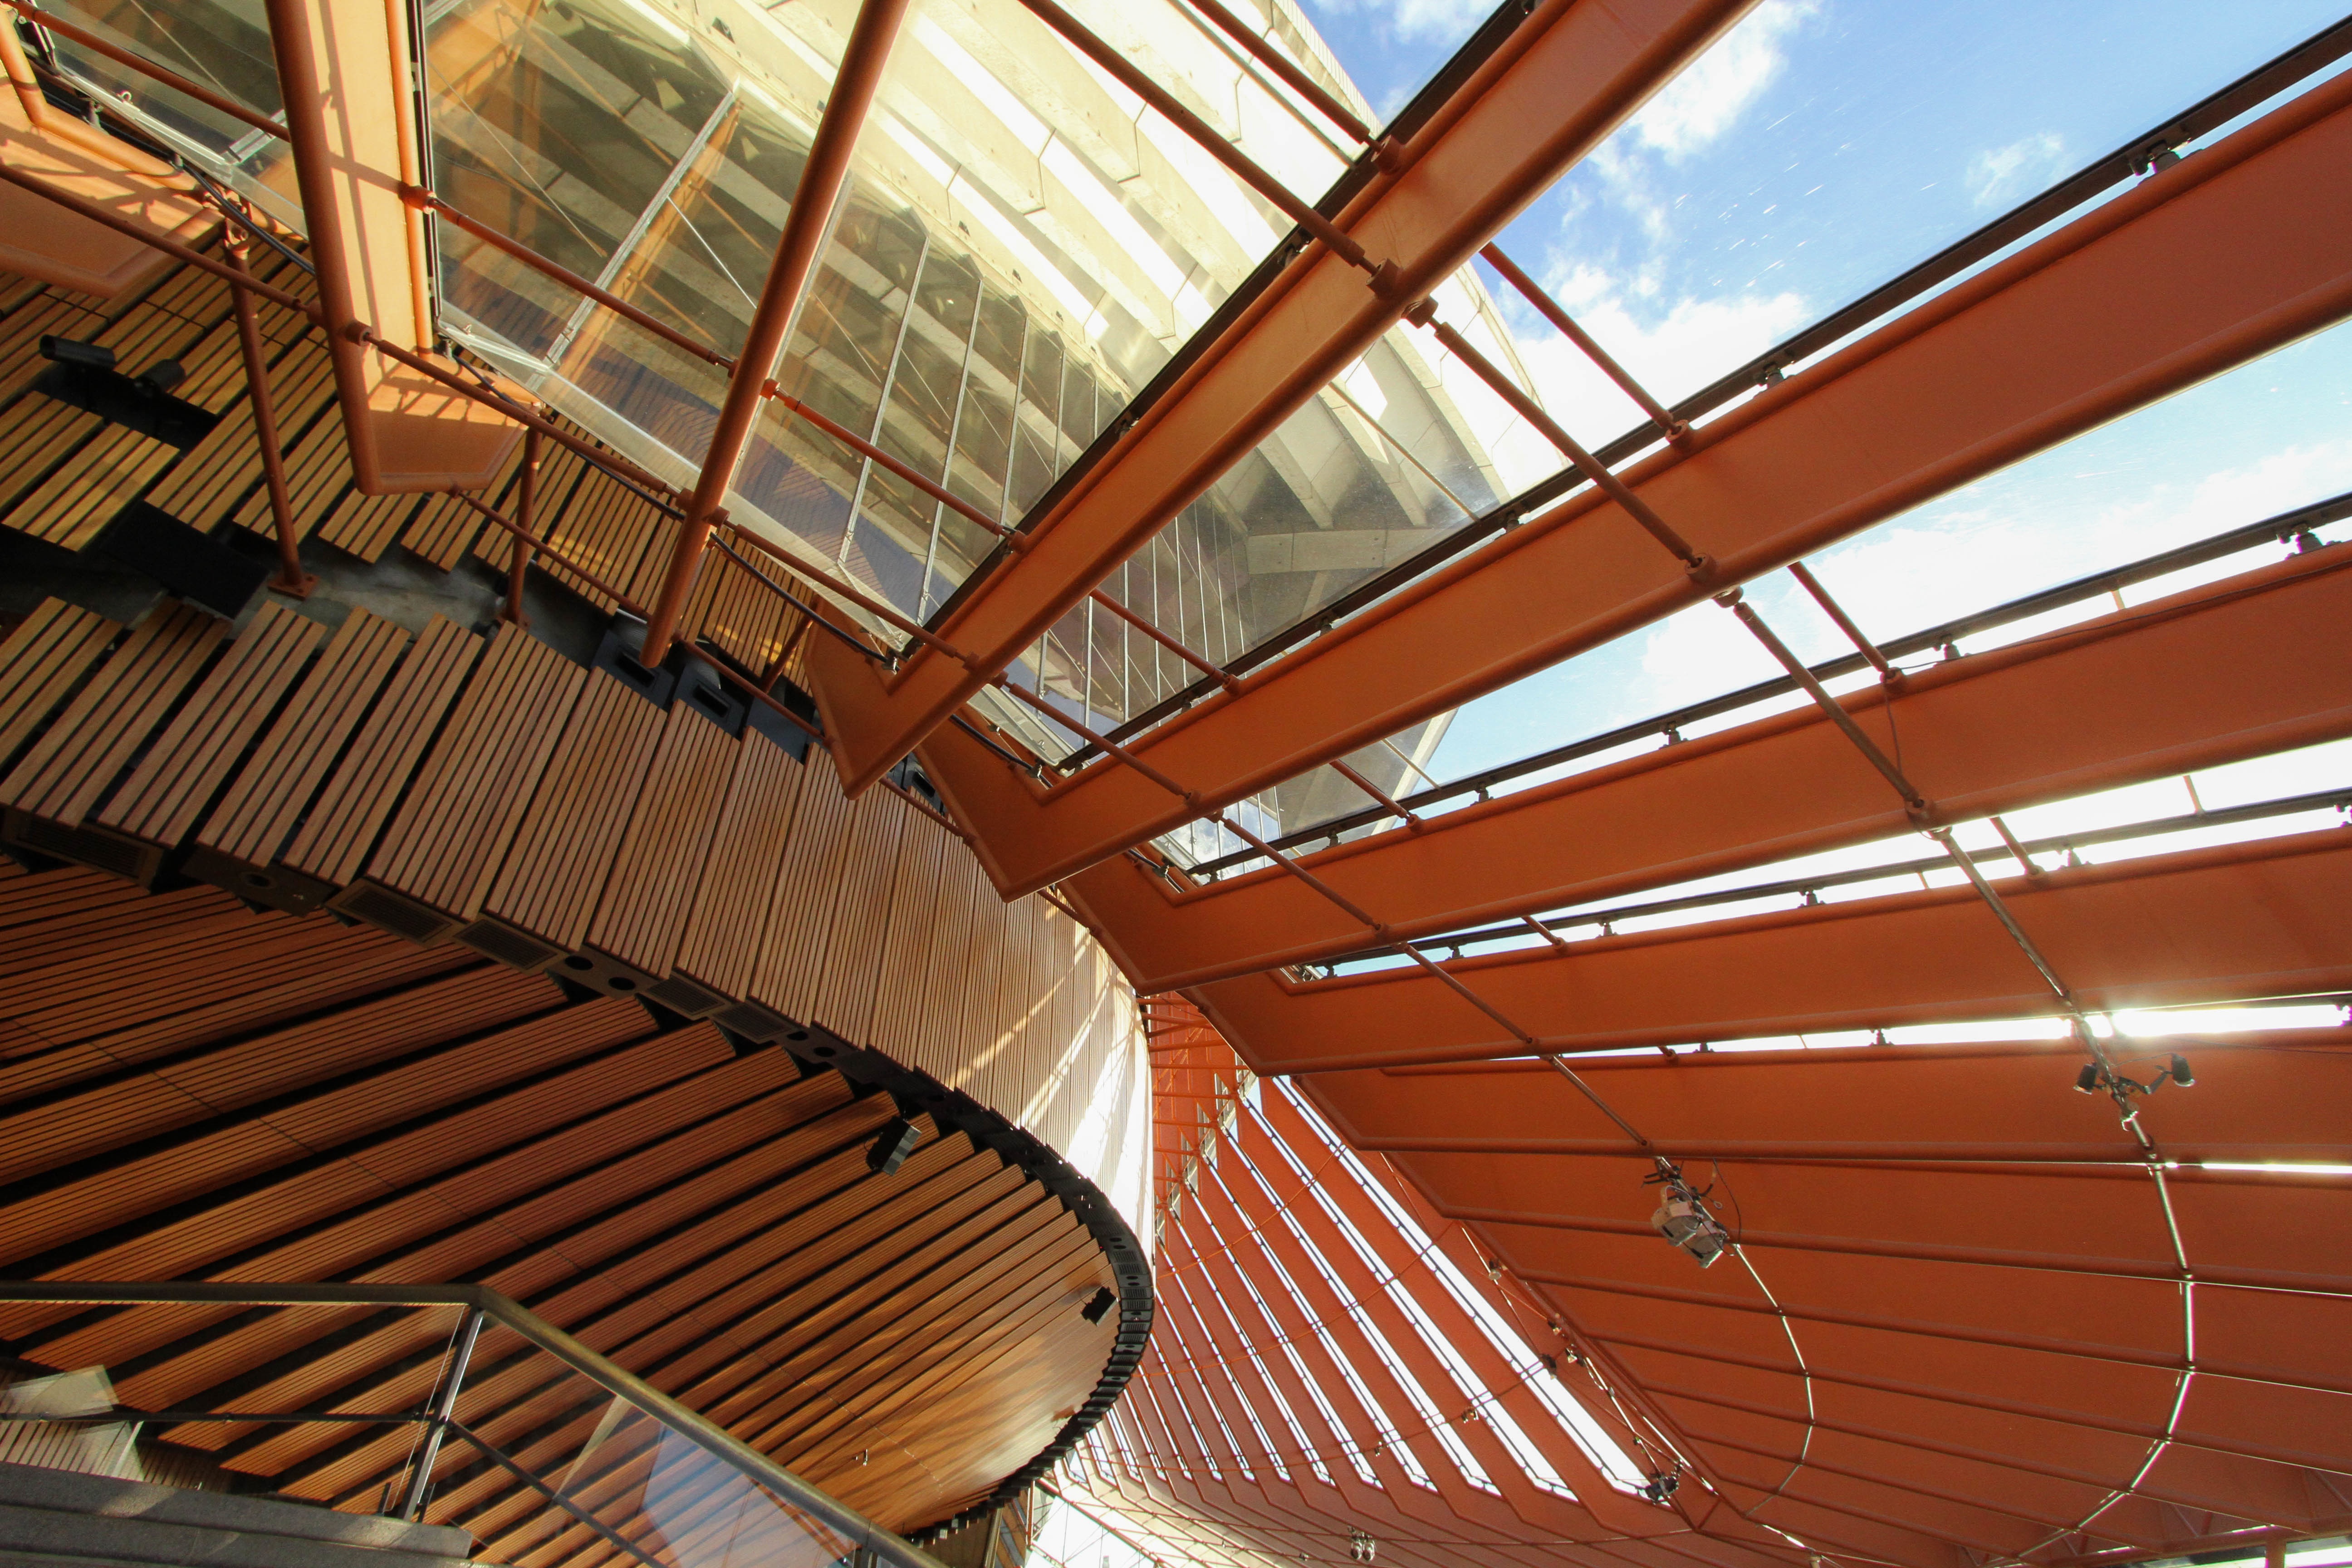
architecture, wood, roof, ceiling, facade, interior design, stairs, daylighting, man made object, window covering